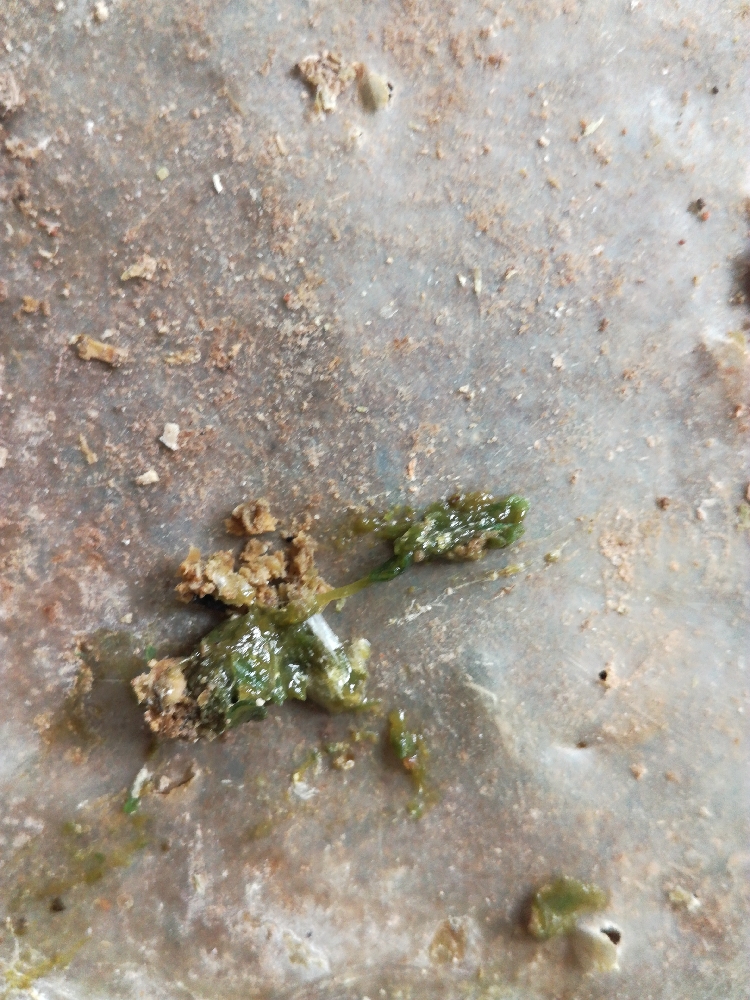
PCR-confirmed diagnosis: Newcastle disease